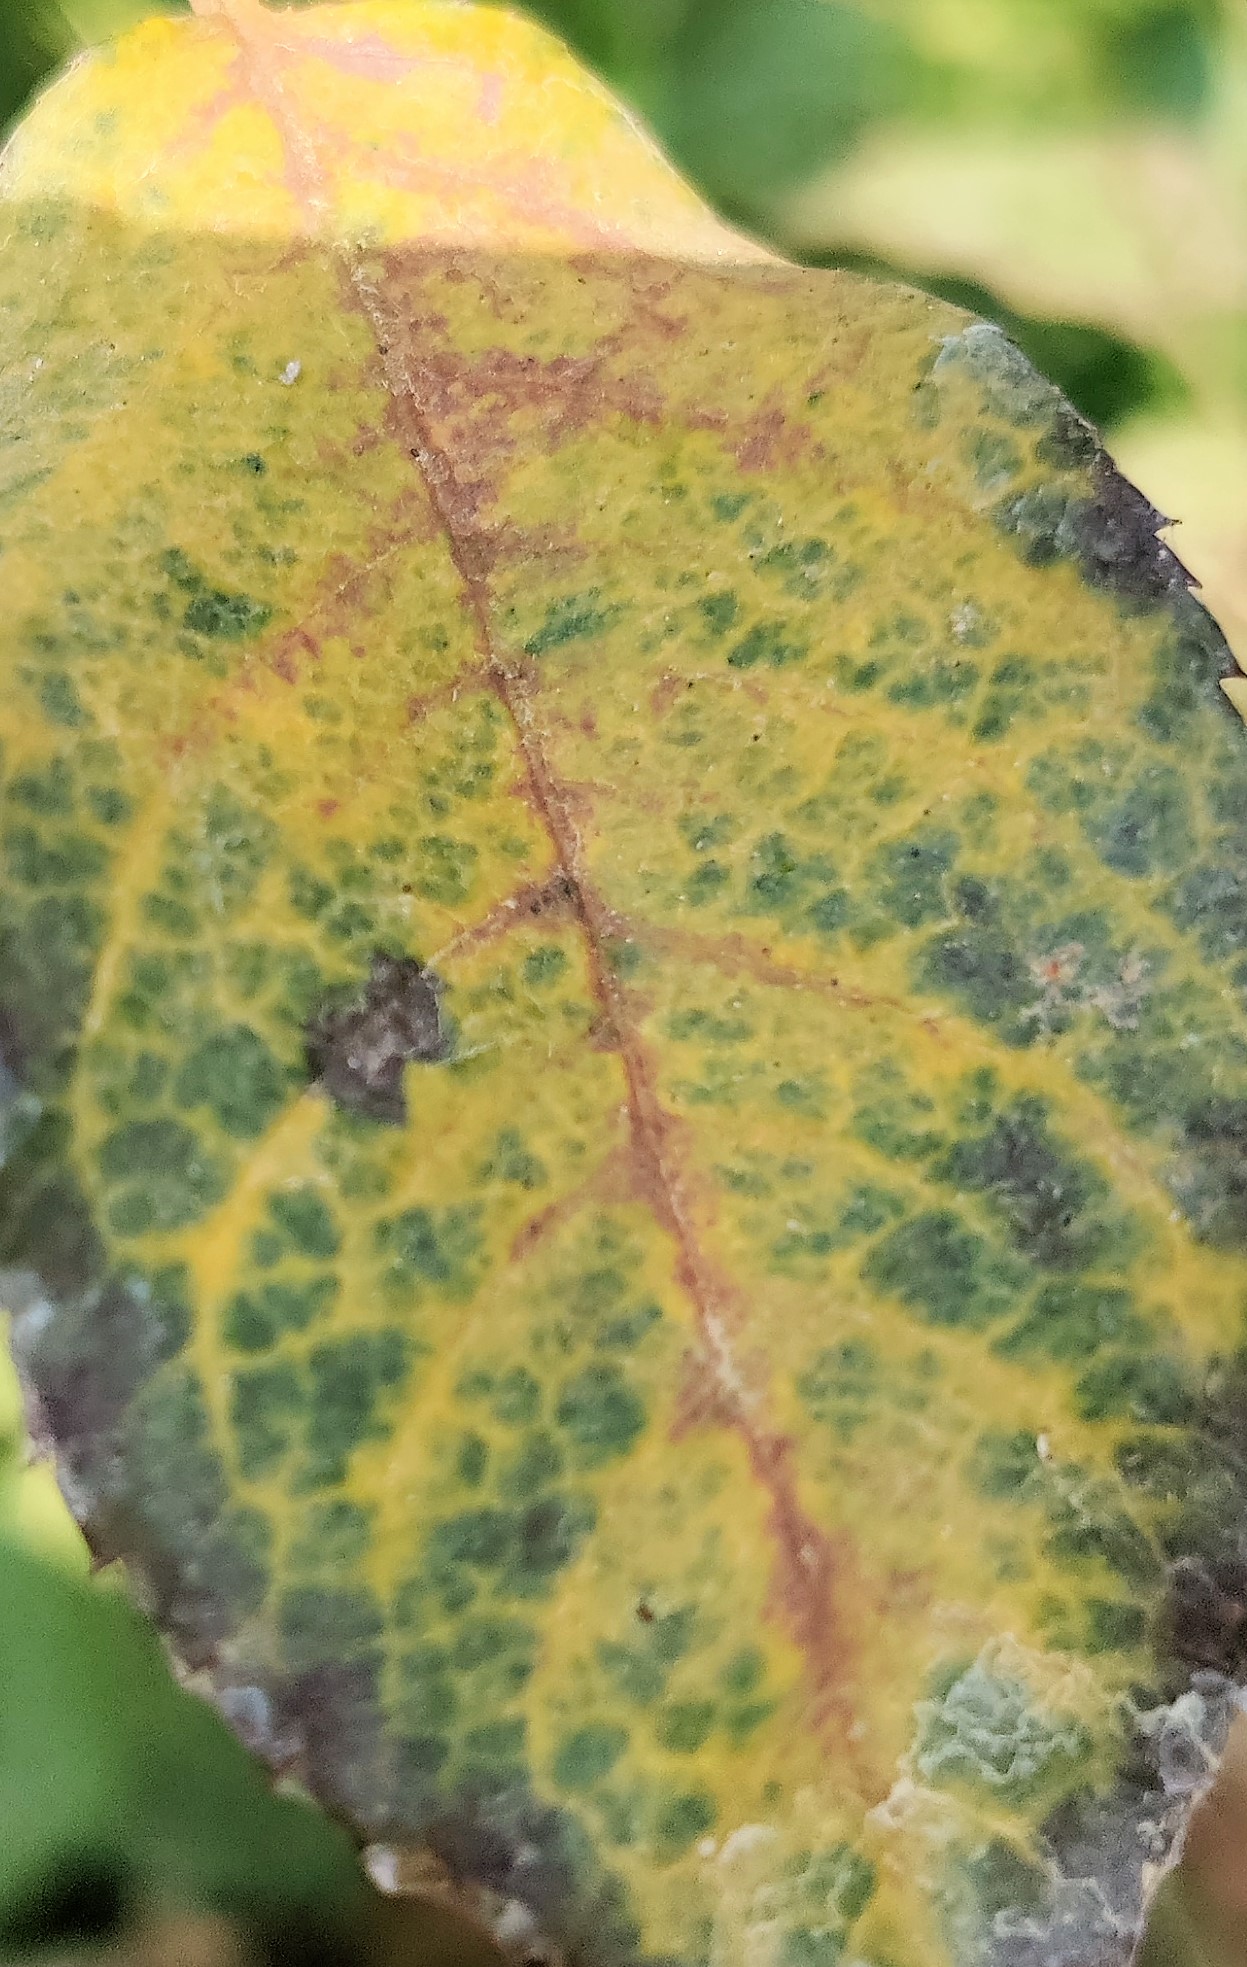
Label: Downy Mildew